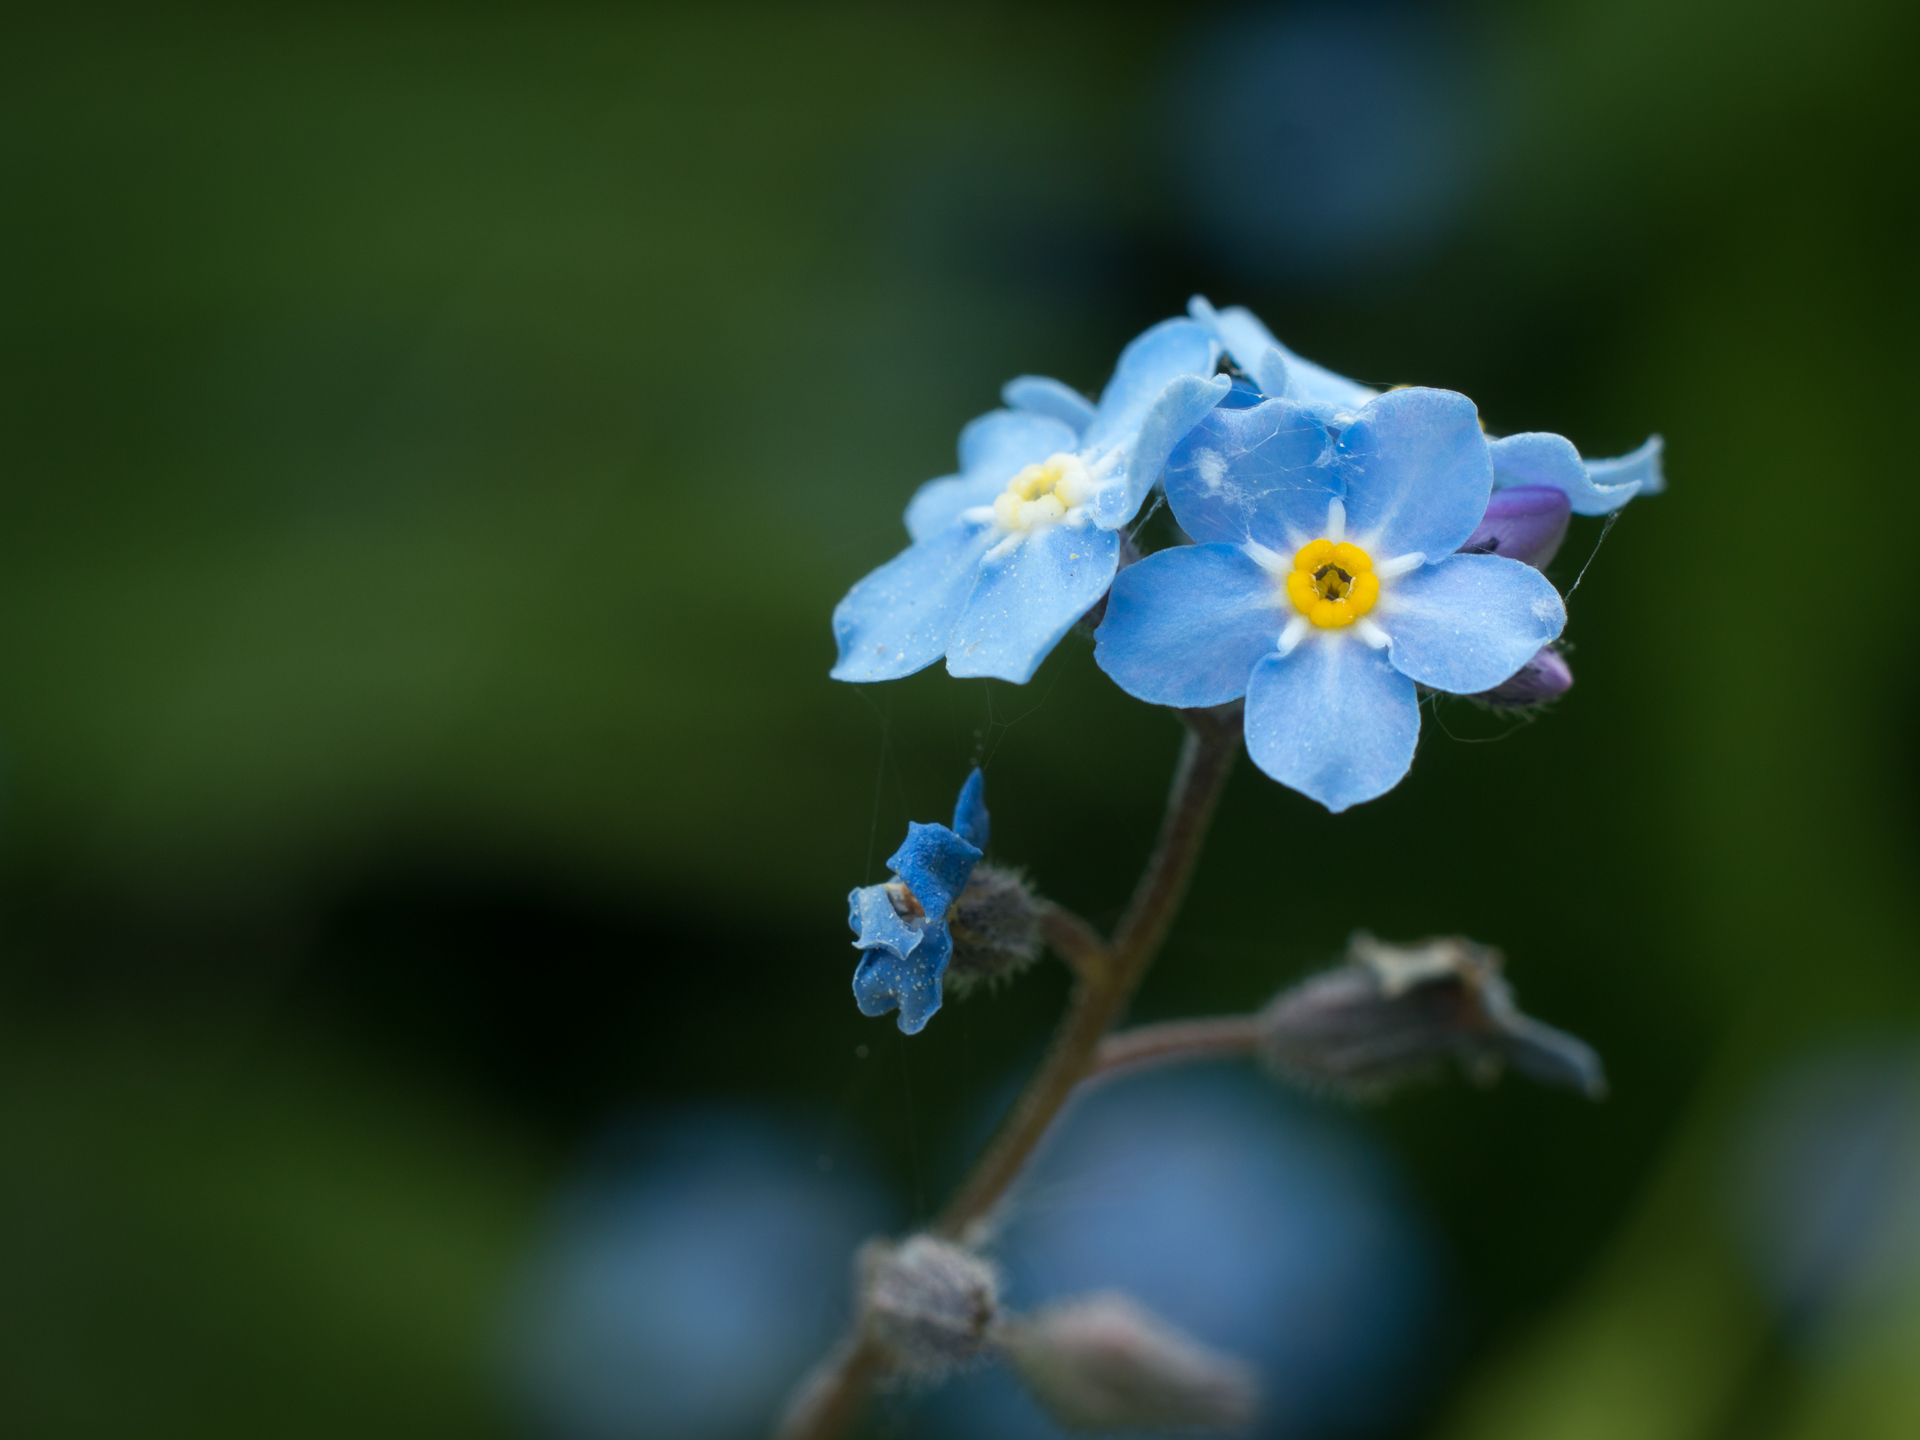
nature, blossom, plant, photography, flower, petal, spring, green, botany, flora, wildflower, close up, forget me not, 2015, frhling, blume, pflanze, forgetmenot, pancolar, panasoniclumixg5, macro photography, flowering plant, dayflower, borage family, plant stem, land plant, dayflower family